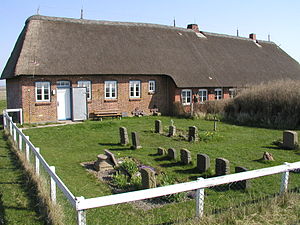
Grøde (ø) / Billeder
Grøde er en hallig i det nordlige Tyskland under Kreis Nordfriesland i delstaten Slesvig-Holsten. Øen er med cirka 277 ha den tredjestørste hallig i Sydslesvig. Grøde voksede i 1900-tallet sammen med den mindre nabohallig Abelland i nord. På øen findes to værfter. Et tredje værft blev ødelagt ved stormfloden i 1825.